Punters Club

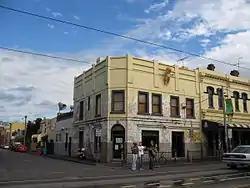
Exterior (2005)

The Punters Club is a pub and live music venue located on Brunswick Street, Fitzroy, in inner Melbourne, Victoria, Australia.